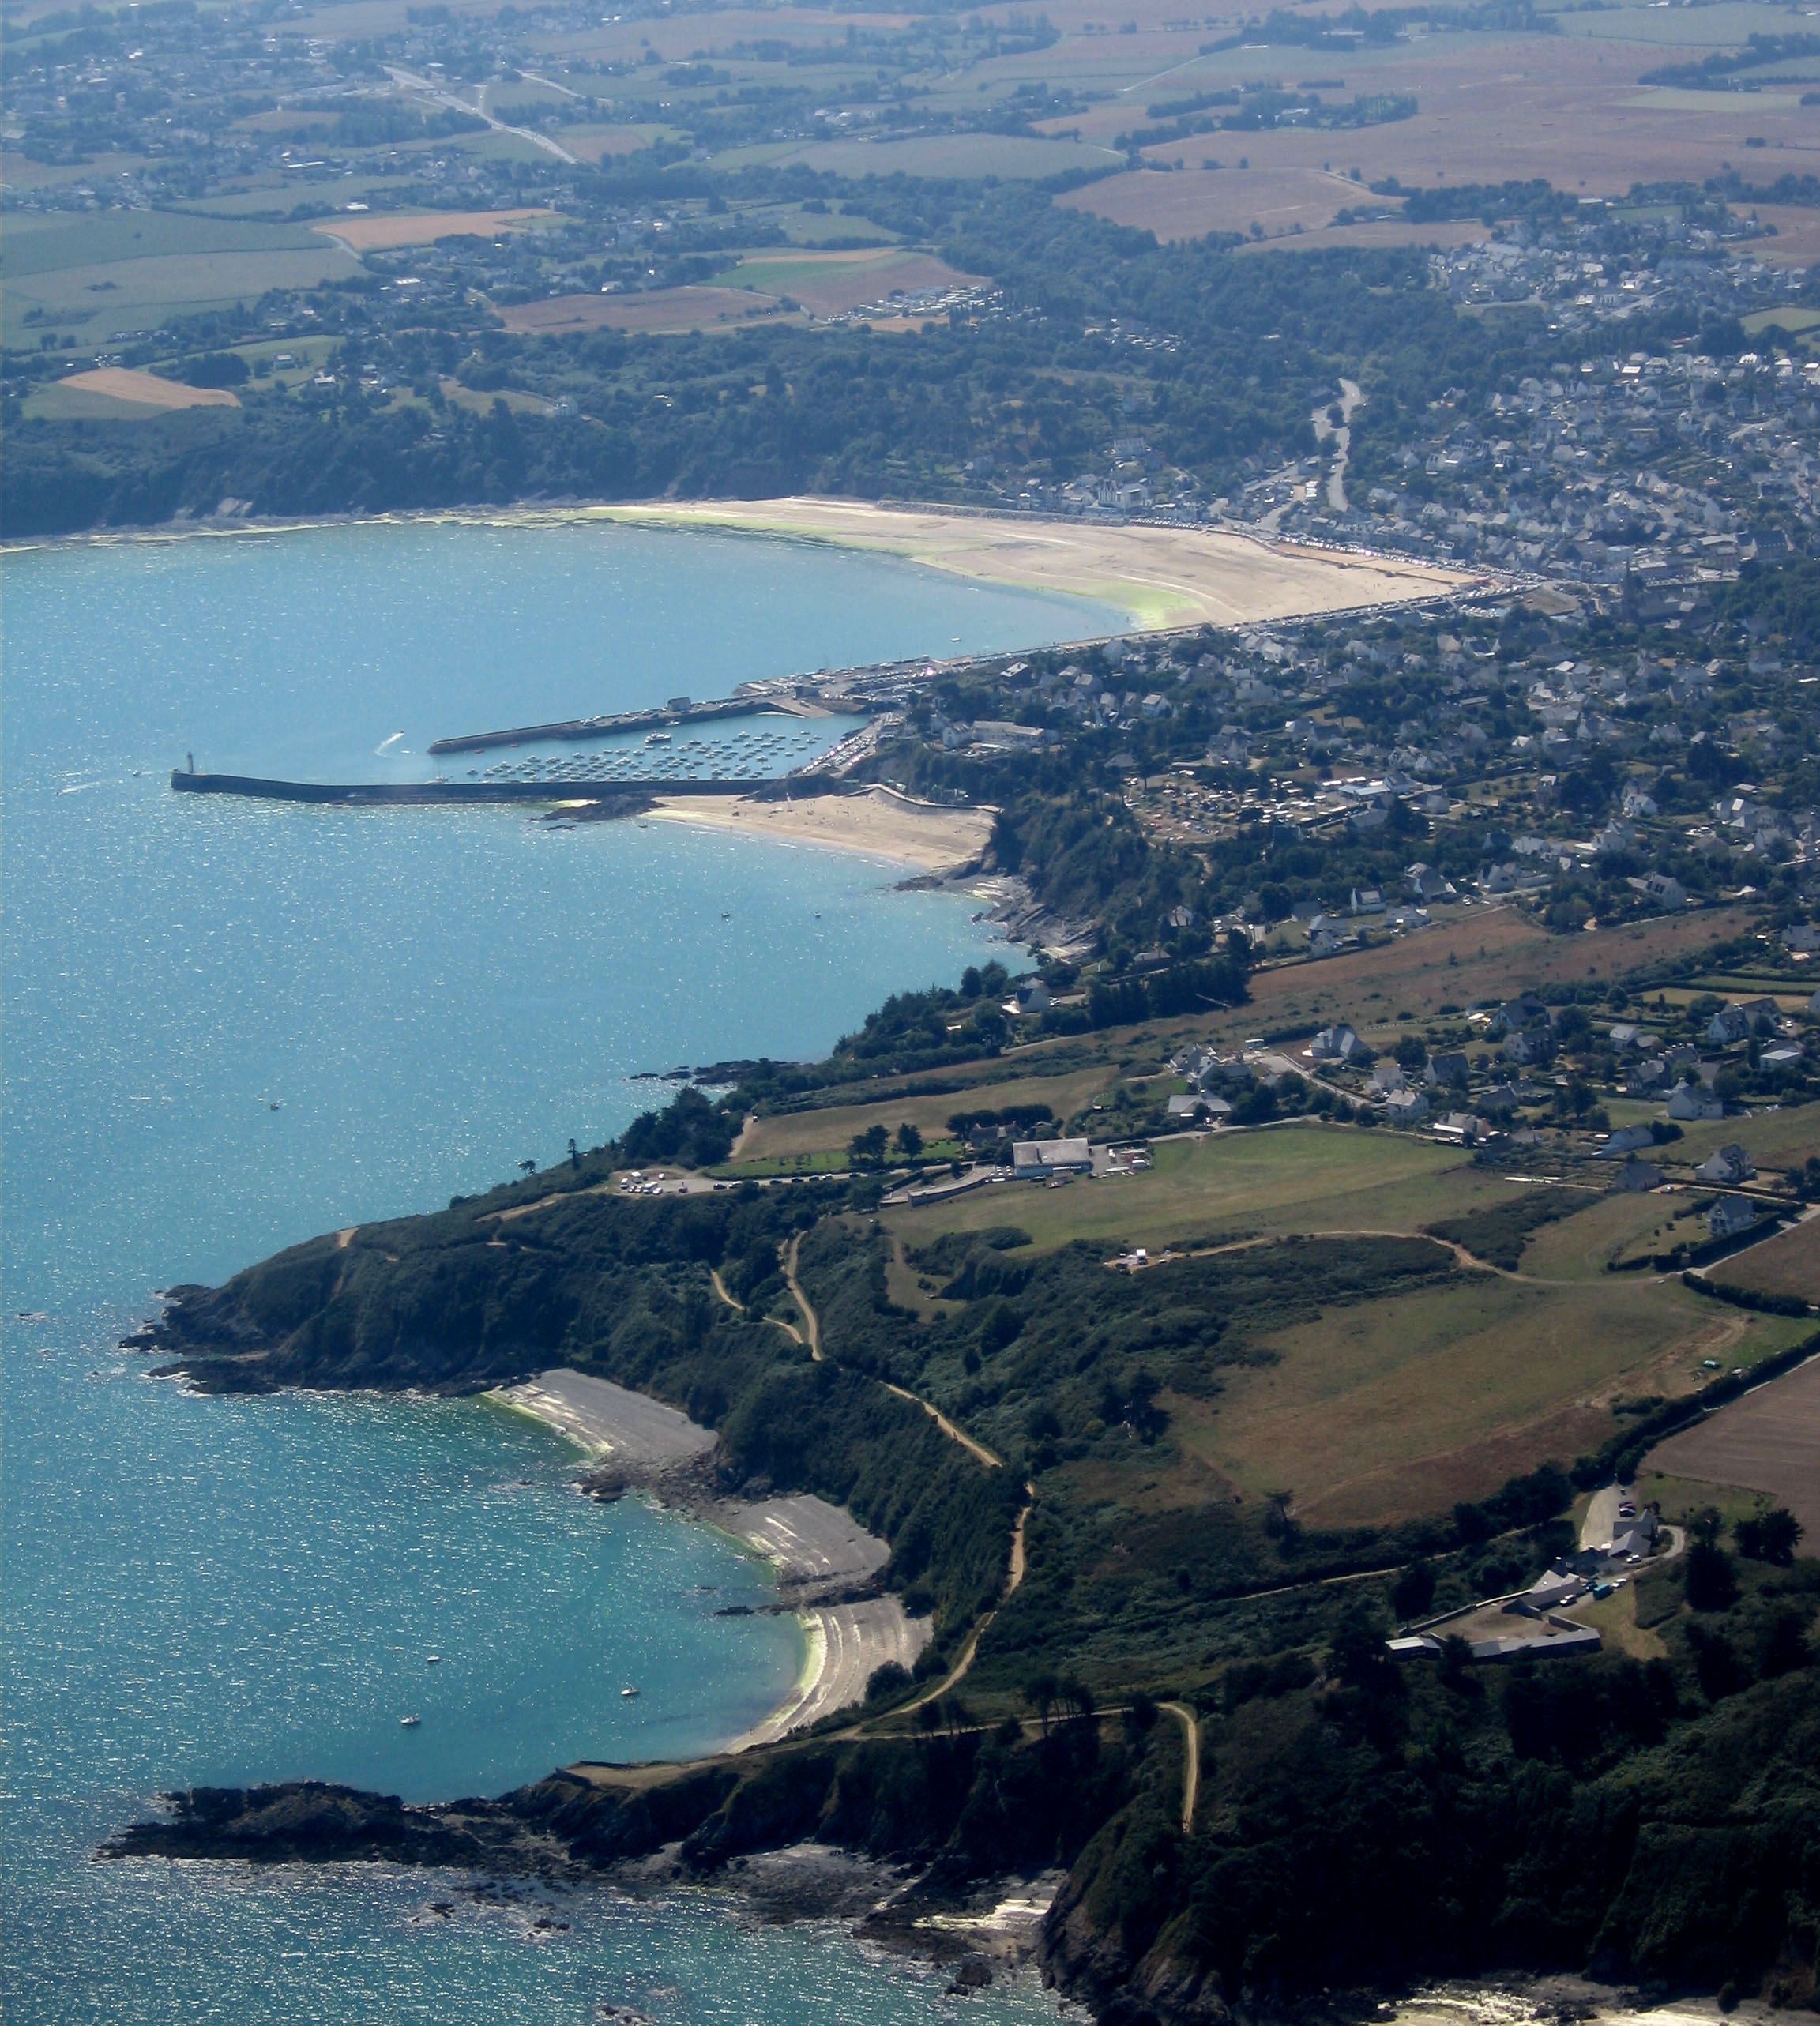
landscape, sea, coast, cliff, france, flight, bay, reservoir, terrain, aerial view, cape, brittany, landform, aerial photography, c tes d armor, atmosphere of earth